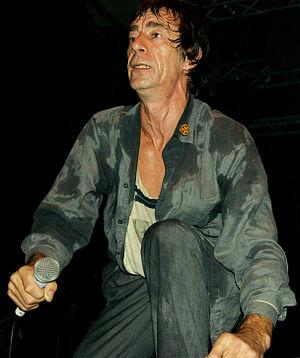
Jimmy Pursey est un chanteur et un producteur de musique britannique. Il est un des membres fondateurs du groupe de punk rock Sham 69 dans lequel il participe de 1976 à 1980, puis de 1987 à 2006 et de 2011 à nos jours.
Sham 69 est un groupe de punk rock britannique, originaire d'Hersham, dans le comté de Surrey, au sud-ouest Londres, en Angleterre. Ils sont connus pour être l'un des premiers groupes de punk rock avec un « style de rue » plus tard appelé street punk, à l'opposé du genre « haute-culture » de certains groupes punks britanniques contemporains. Reconnus pour leurs performances scéniques, ils enrichissent aussi le punk d'accompagnements vocaux (backvocals) basés sur des chants de supporters de football. Leurs paroles sont toujours teintées d'une sensibilité politique de gauche. Ils jouent un rôle important dans l'expansion du mouvement oi!.